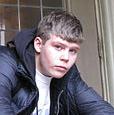
Age: 16